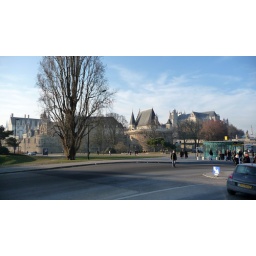
castle in the sky